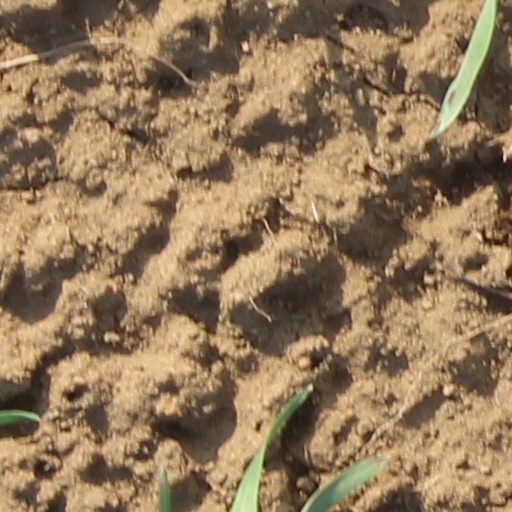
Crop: wheat